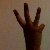
The image shows a hand gesture representing the number 6 in Indian Sign Language.